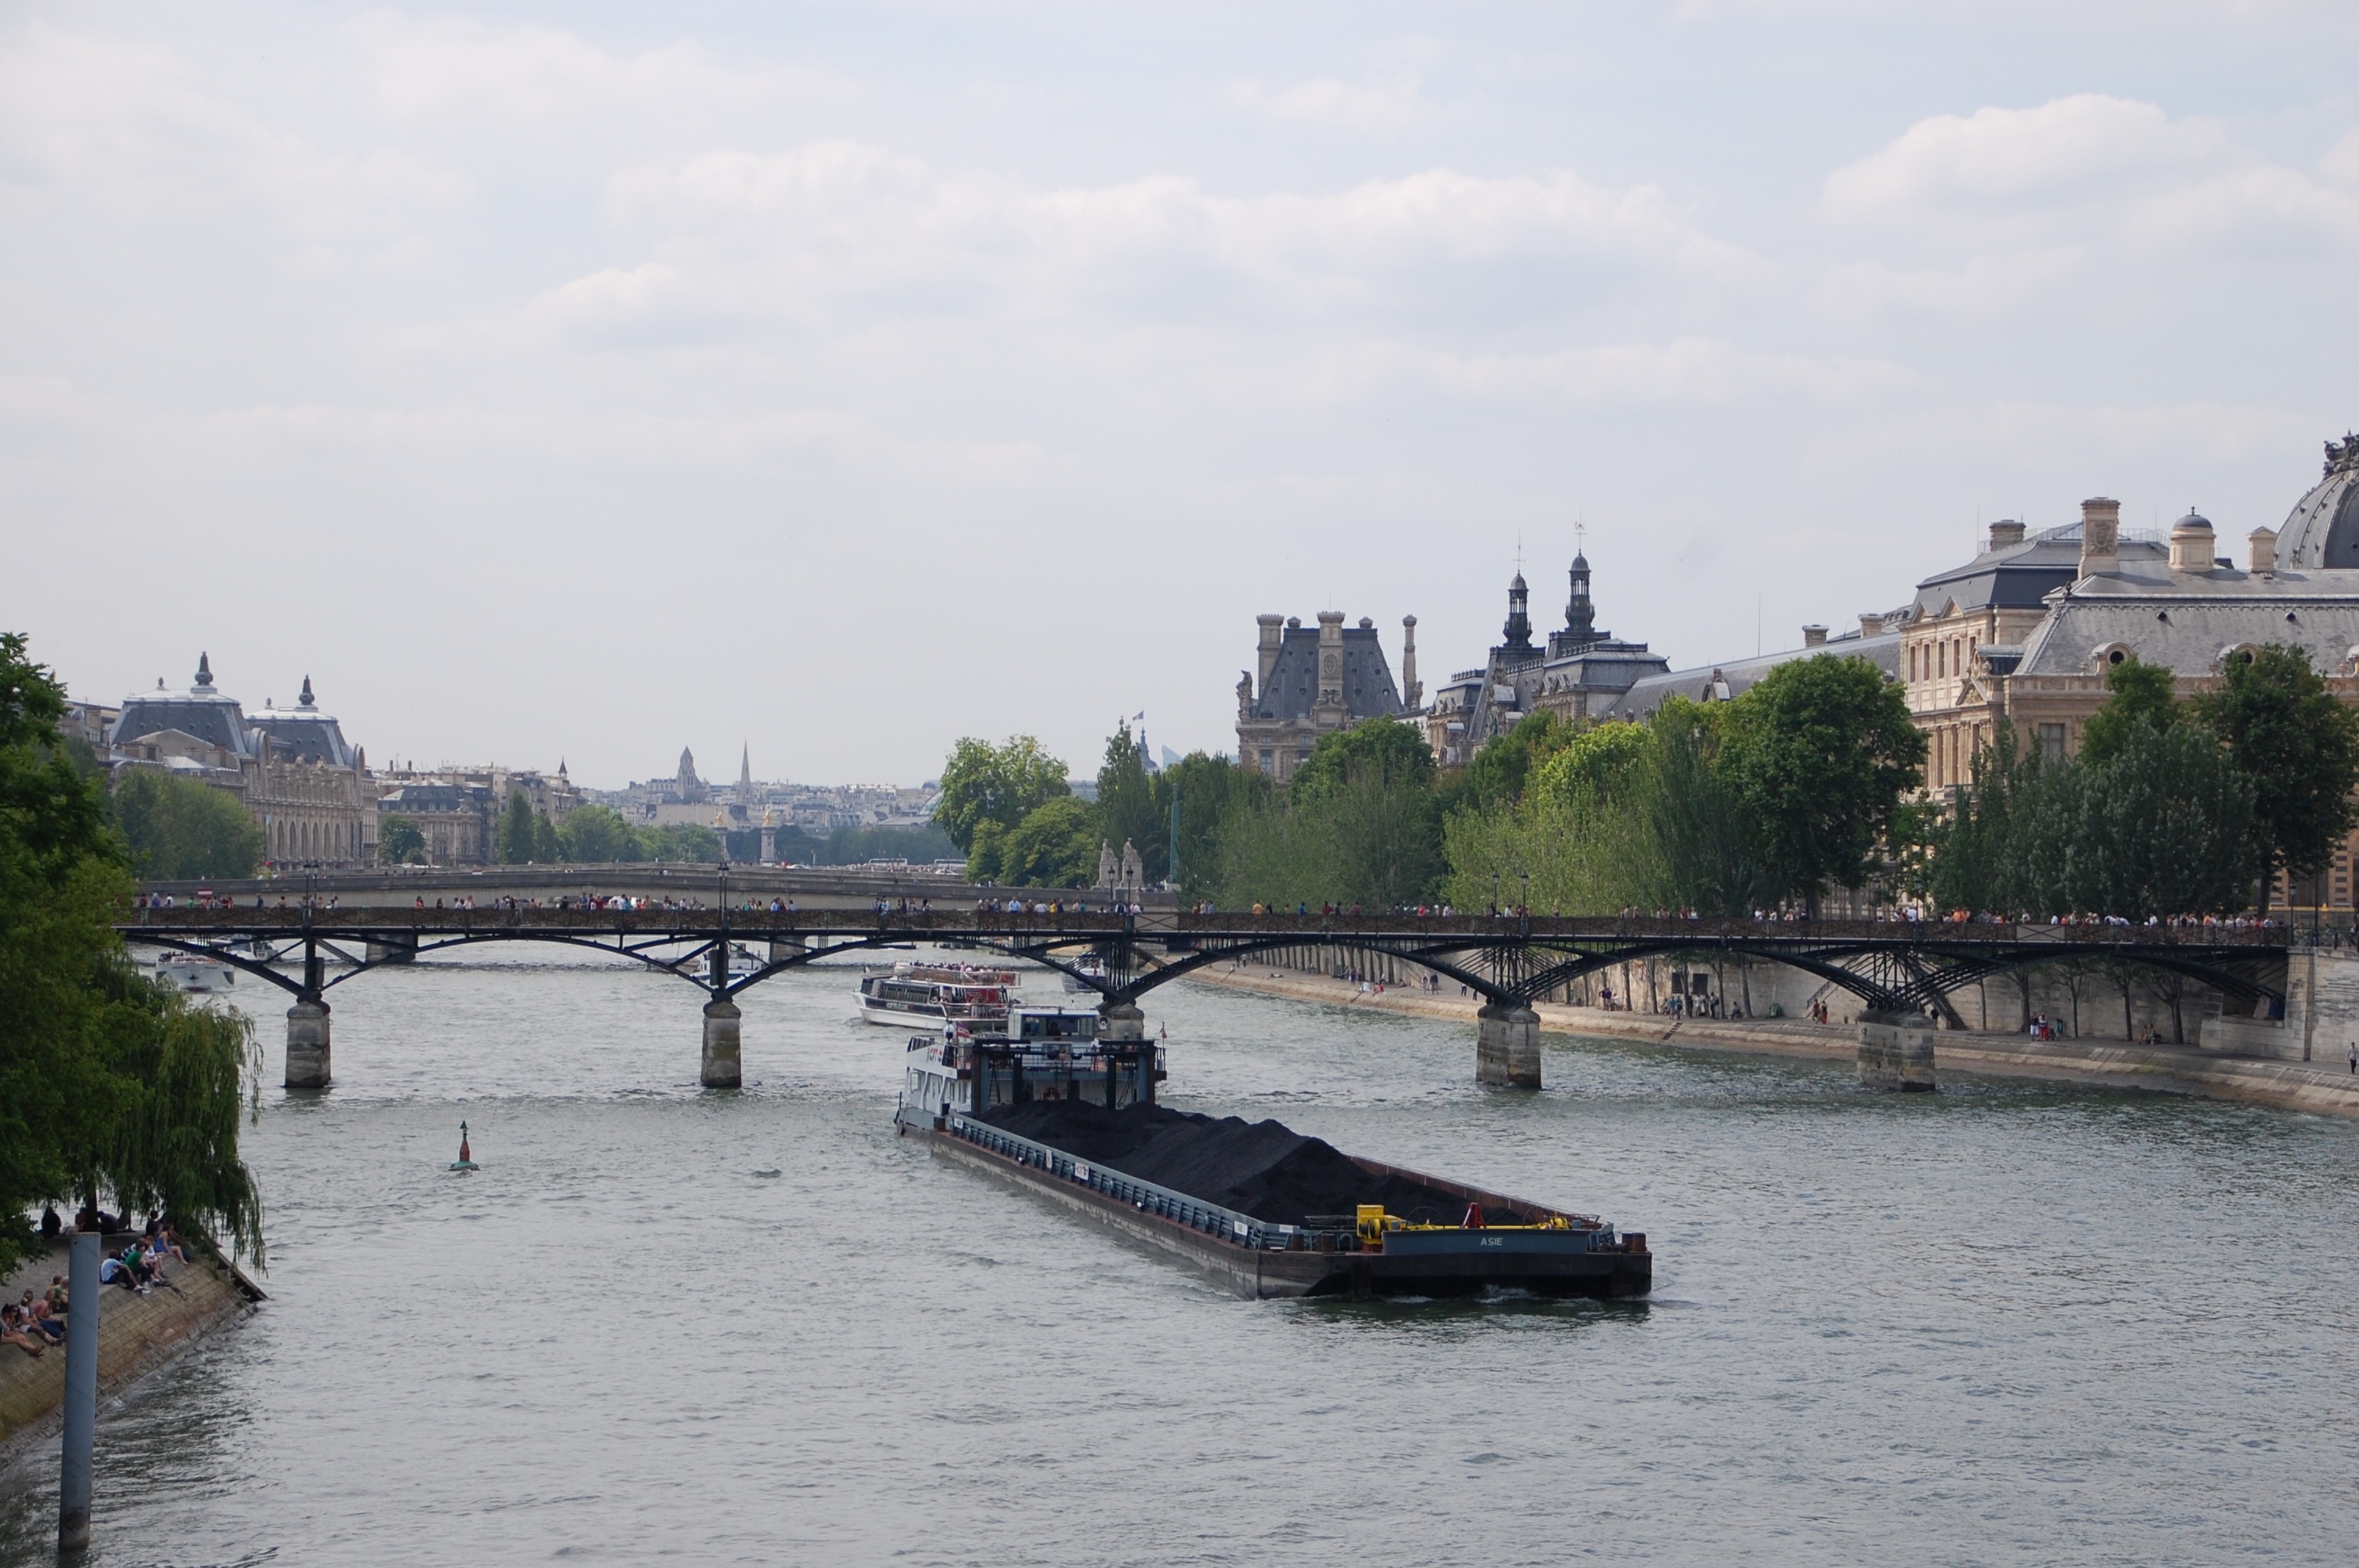
sea, water, bridge, paris, river, canal, transport, vehicle, waterway, ferry, seine, peniche, channel, landform